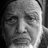
Emotion: neutral